Plötzensee Prison

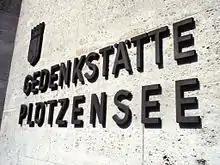
Exterior sign at Plötzensee Memorial, 1984

The prison was founded by resolution of the Prussian government under King William I and built until 1879 on the estates of the Plötzensee manor, named after nearby Plötzensee Lake ("Plötze" is the local German name of the common roach, cf. "Płoć" in Polish). The area divided by the Berlin-Spandau Ship Canal opened in 1859 was located at the outskirts of the Tegel forest northwest of the Berlin city limits in the Province of Brandenburg. The theologian Johann Hinrich Wichern had established the Evangelical "Johannesstift" borstal nearby, which in 1905 moved to Spandau–Hakenfelde. In 1915, the lands east of the canal with Plötzensee Lake were incorporated into Berlin (the present-day Wedding district), the remaining area around the prison walls became part of the Berlin Charlottenburg borough upon the 1920 Greater Berlin Act. Since 2004, it belongs to the Charlottenburg-Nord locality.